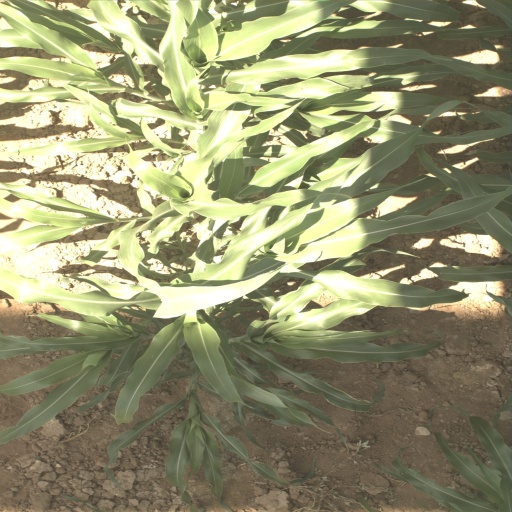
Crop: sorghum